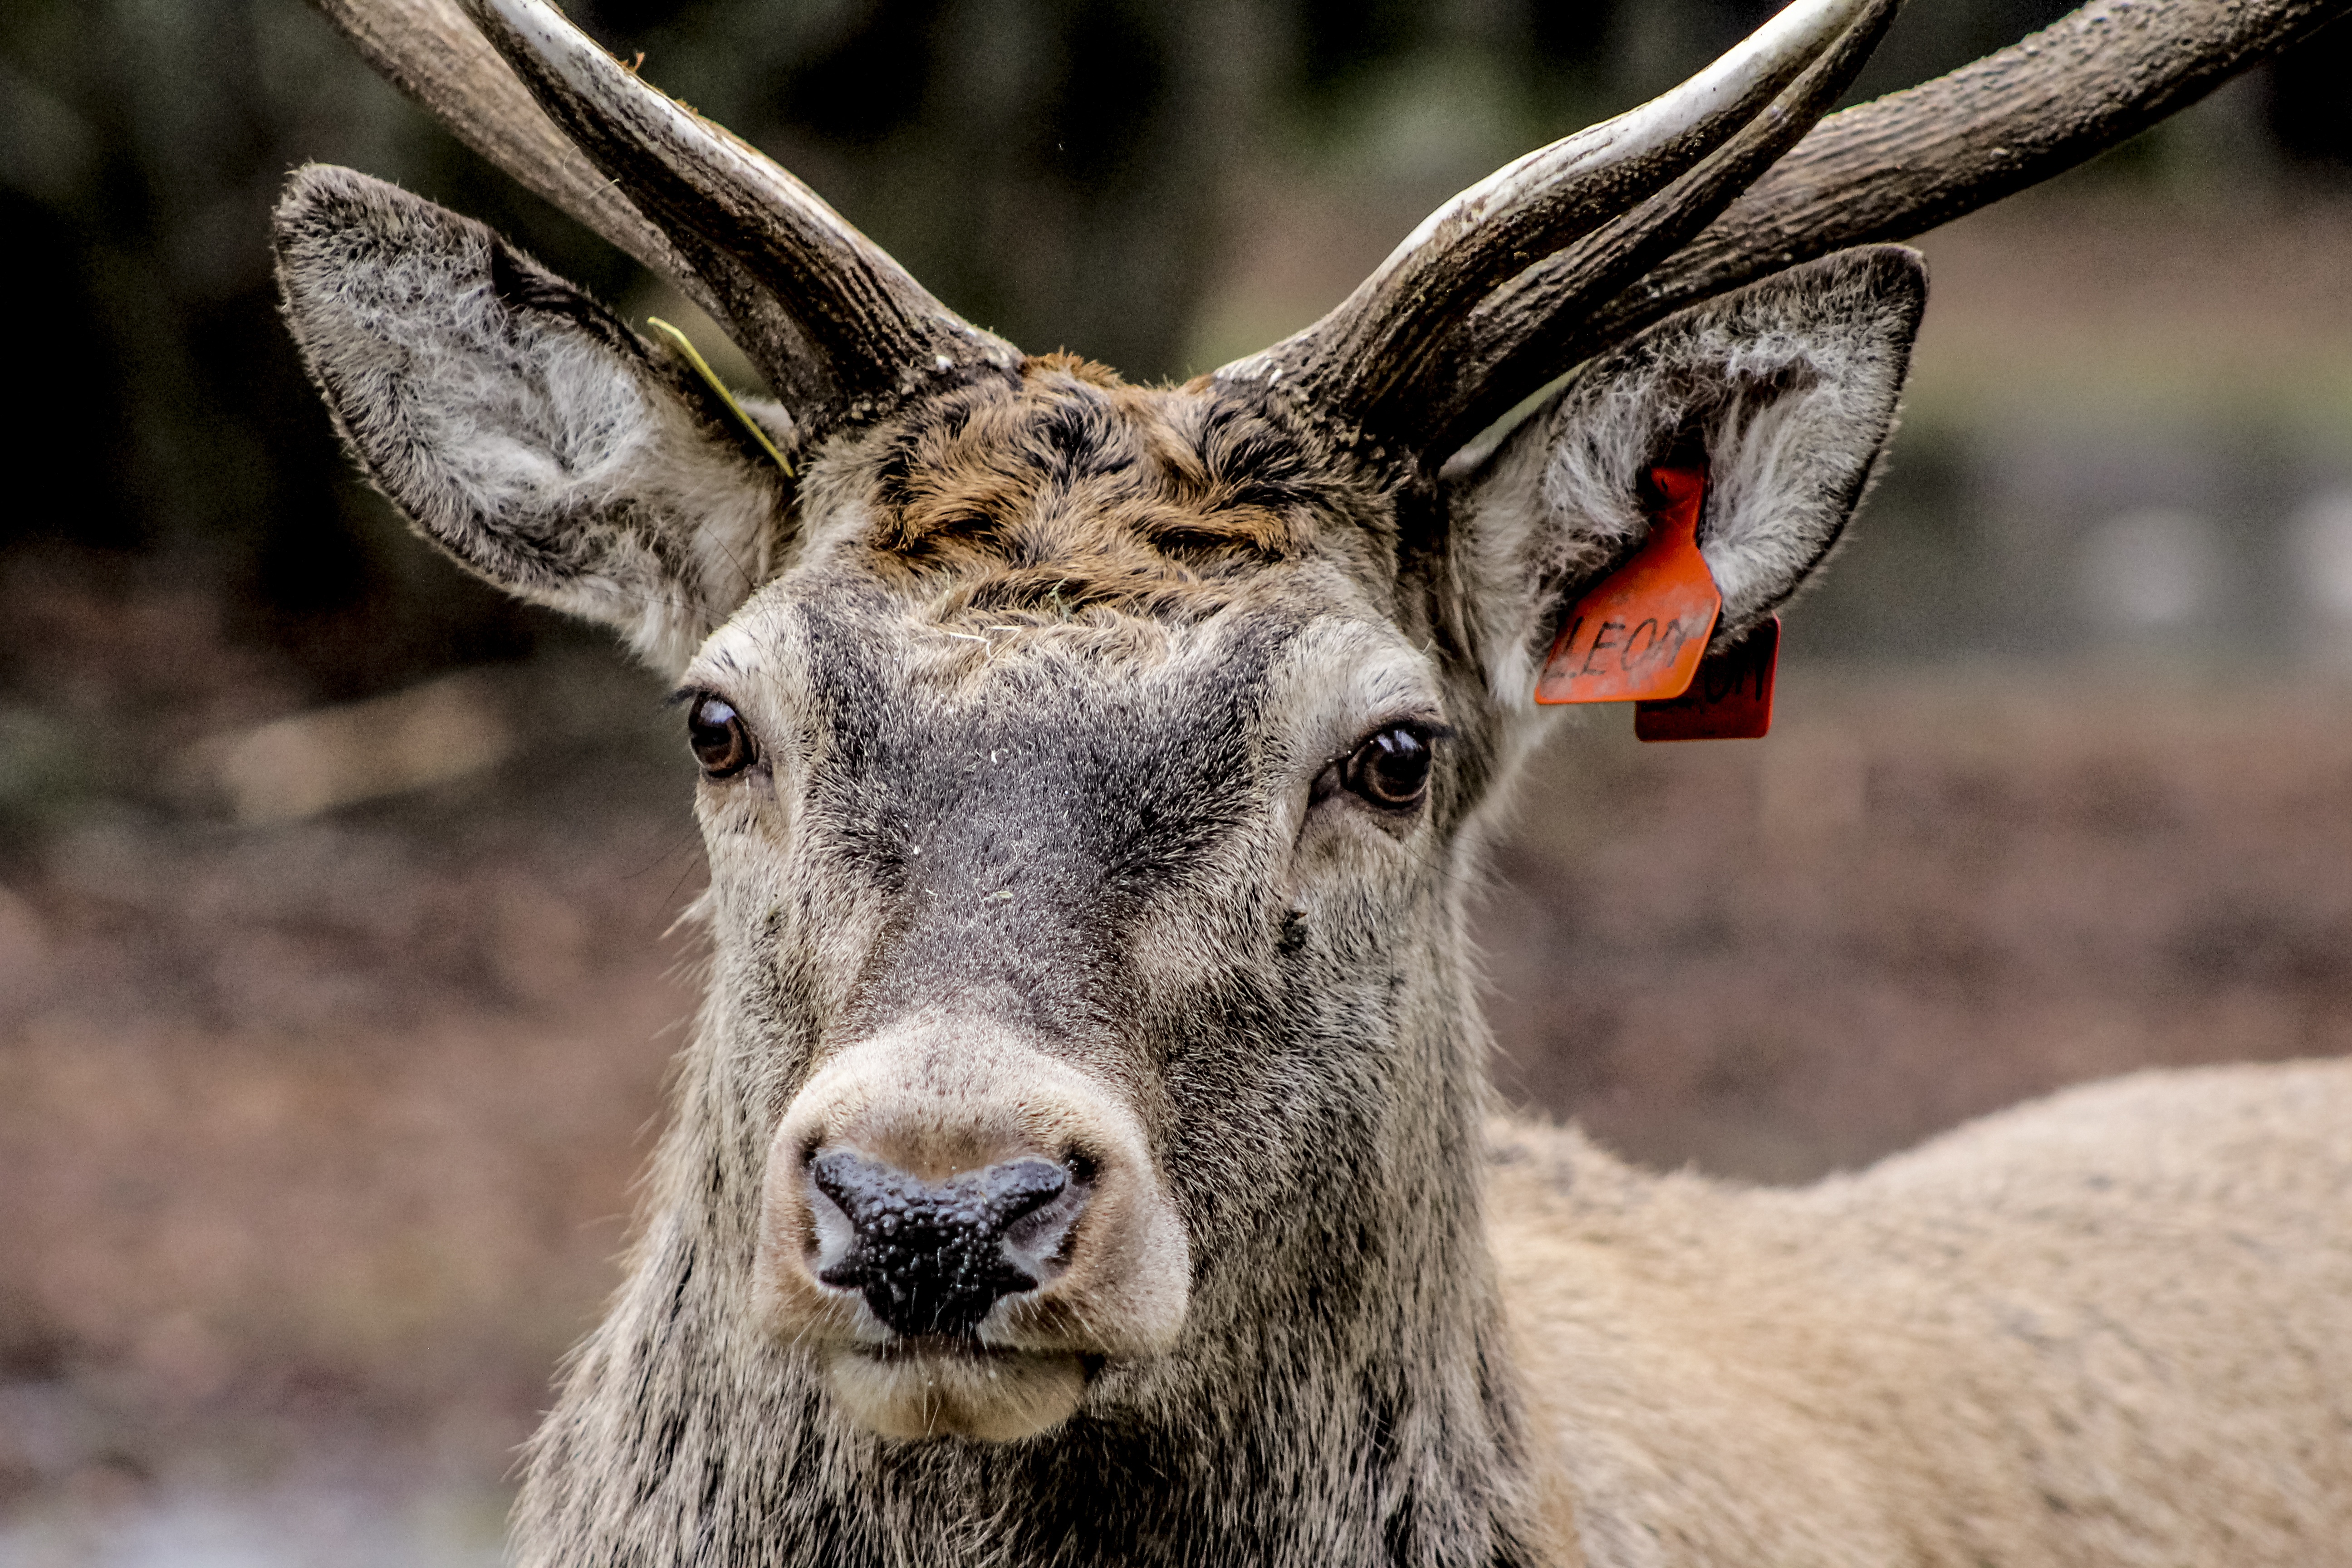
wildlife, deer, horn, mammal, fauna, hart, vertebrate, antlers, horns, the head of the, white tailed deer, musk deer